Wacław Kuźmicki

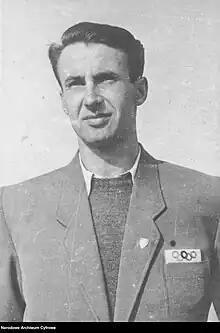
Wacław Kuźmicki

Wacław Kuźmicki (April 27, 1921 – August 19, 2013) was a Polish decathlete who competed at the 1948 Summer Olympics in London, where he finished 16th in a field of 35 competitors. He was born in Osiedle Bacieczki, Białystok and attended the Warsaw School of Economics from 1945-1949. During that time he participated in the 1946 European Athletics Championships in Oslo, finishing 10th among 16 athletes, as well as the 1947 and 1949 editions of the World Student Games, winning the long jump event at the earlier tournament. By the time of his 1953 retirement he had been the Polish national pentathlon champion twice (1947 and 1950) and the national triple jump champion once (1947). Following his retirement from active competition, due to injuries, he took up coaching, working for several clubs as well as the national team. He also served as a judge for international athletic competitions and, for his service in this field, was made a member of the Order of Polonia Restituta, Knight's Cross. He was married to fellow athlete Irene Hejducka until her death in 2008 and lived in Katowice until his own death. He was the last surviving member of the Polish delegation to the 1948 Summer Olympics.